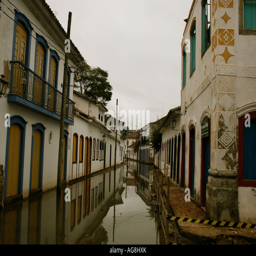
bodies of water floods the streets during high tide